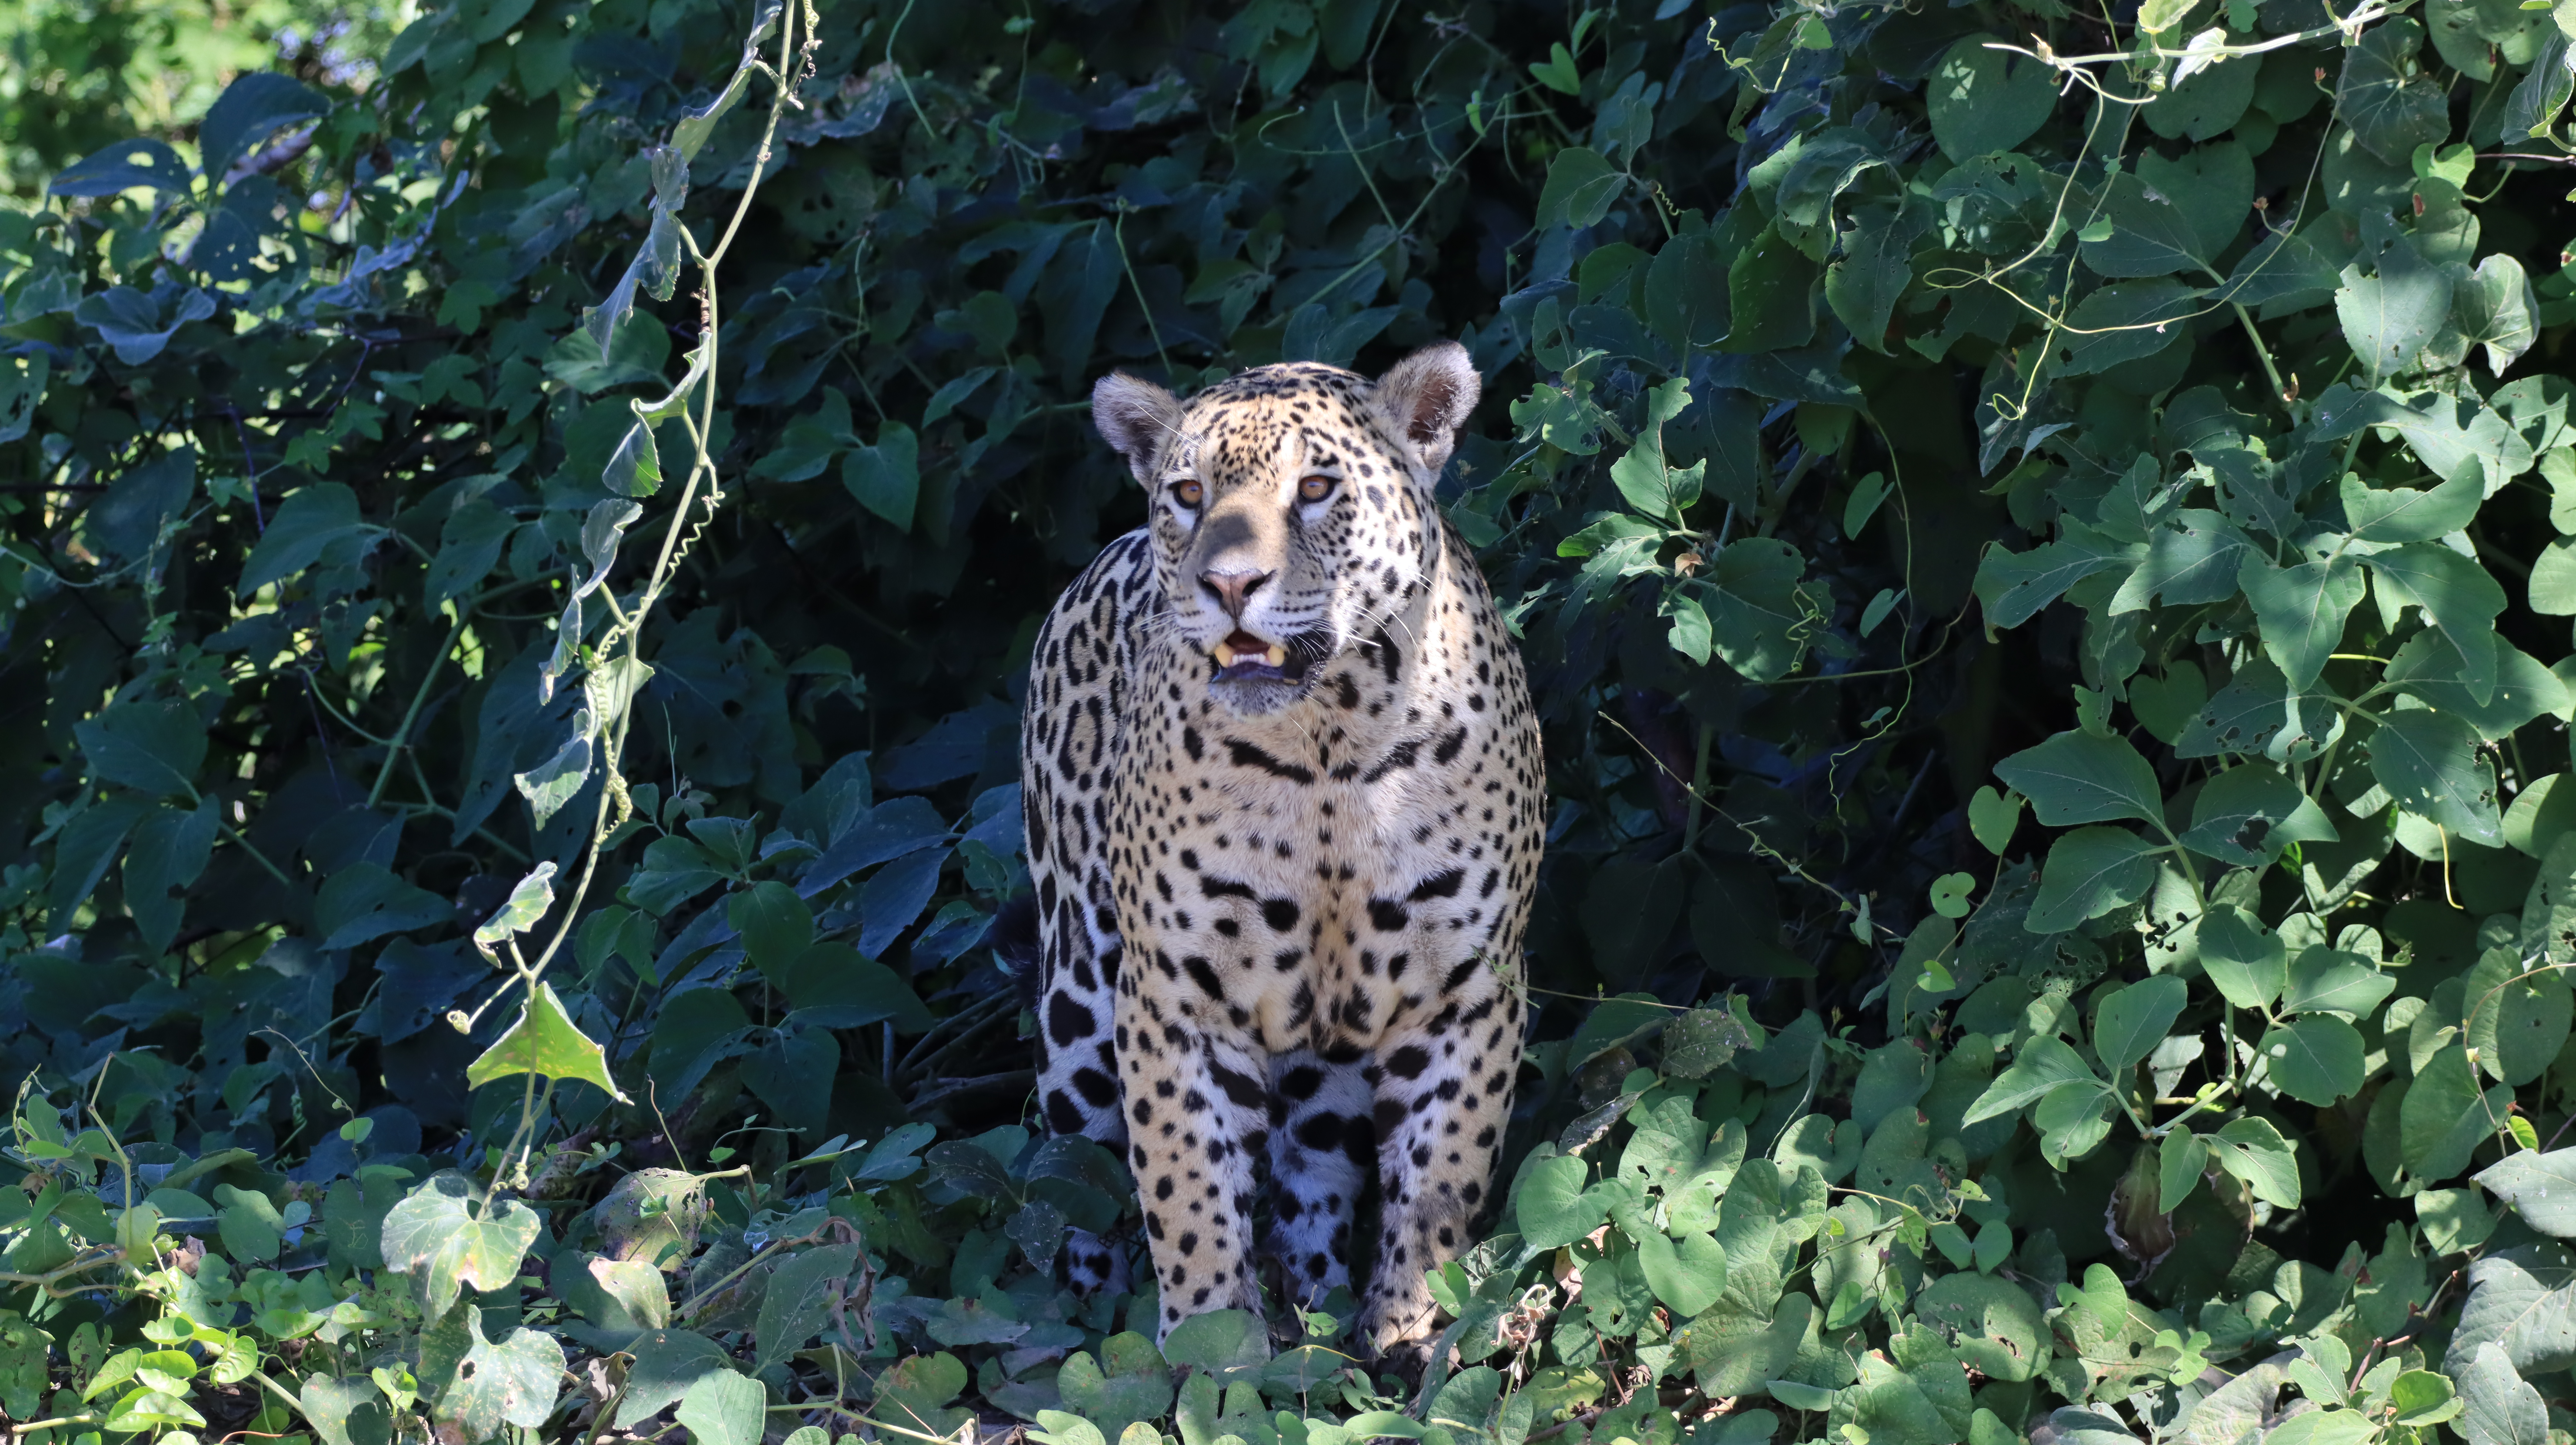
Jaguar: Marcela